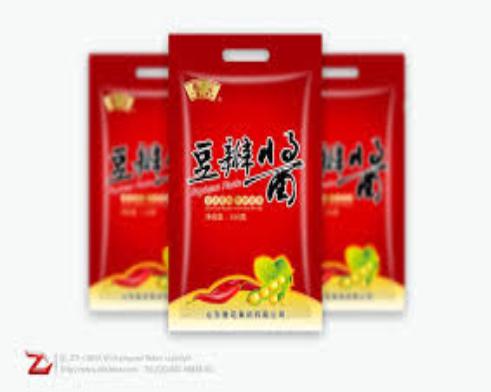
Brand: luhua
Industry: Food